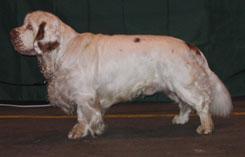
clumber